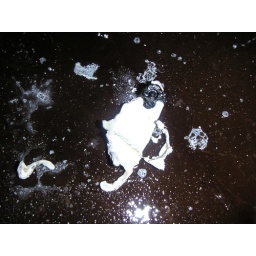
burnt remains of plastic in the sink